List of NFL annual receptions leaders

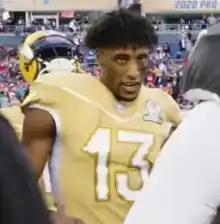
Michael Thomas currently holds the single-season receptions record with 149 in 2019.

In American football, passing, along with running (also referred to as rushing), is one of the two main methods of advancing the ball down the field. Passes are typically attempted by the quarterback, but any offensive player can attempt a pass provided they are behind the line of scrimmage. To qualify as a passing play, the ball must have initially moved forward after leaving the hands of the passer; if the ball initially moved laterally or backwards, the play would instead be considered a running play. The act of catching a forward pass is a reception. The number of receptions each player makes is a recorded statistic in football games. In addition to the overall National Football League (NFL) receiving champion, league record books recognize statistics from the American Football League (AFL), which operated from 1960 to 1969 before being absorbed into the NFL in 1970. Although league record books do not recognize statistics from the All-America Football Conference, another league that merged with the NFL, these statistics are recognized by the Pro Football Hall of Fame.